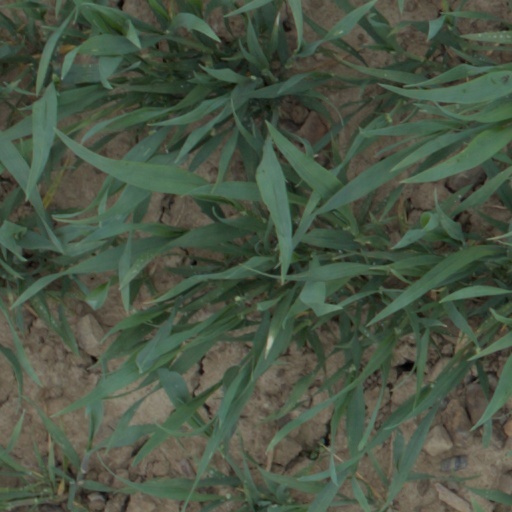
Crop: wheat